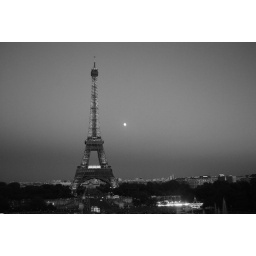
Eiffel in black and white